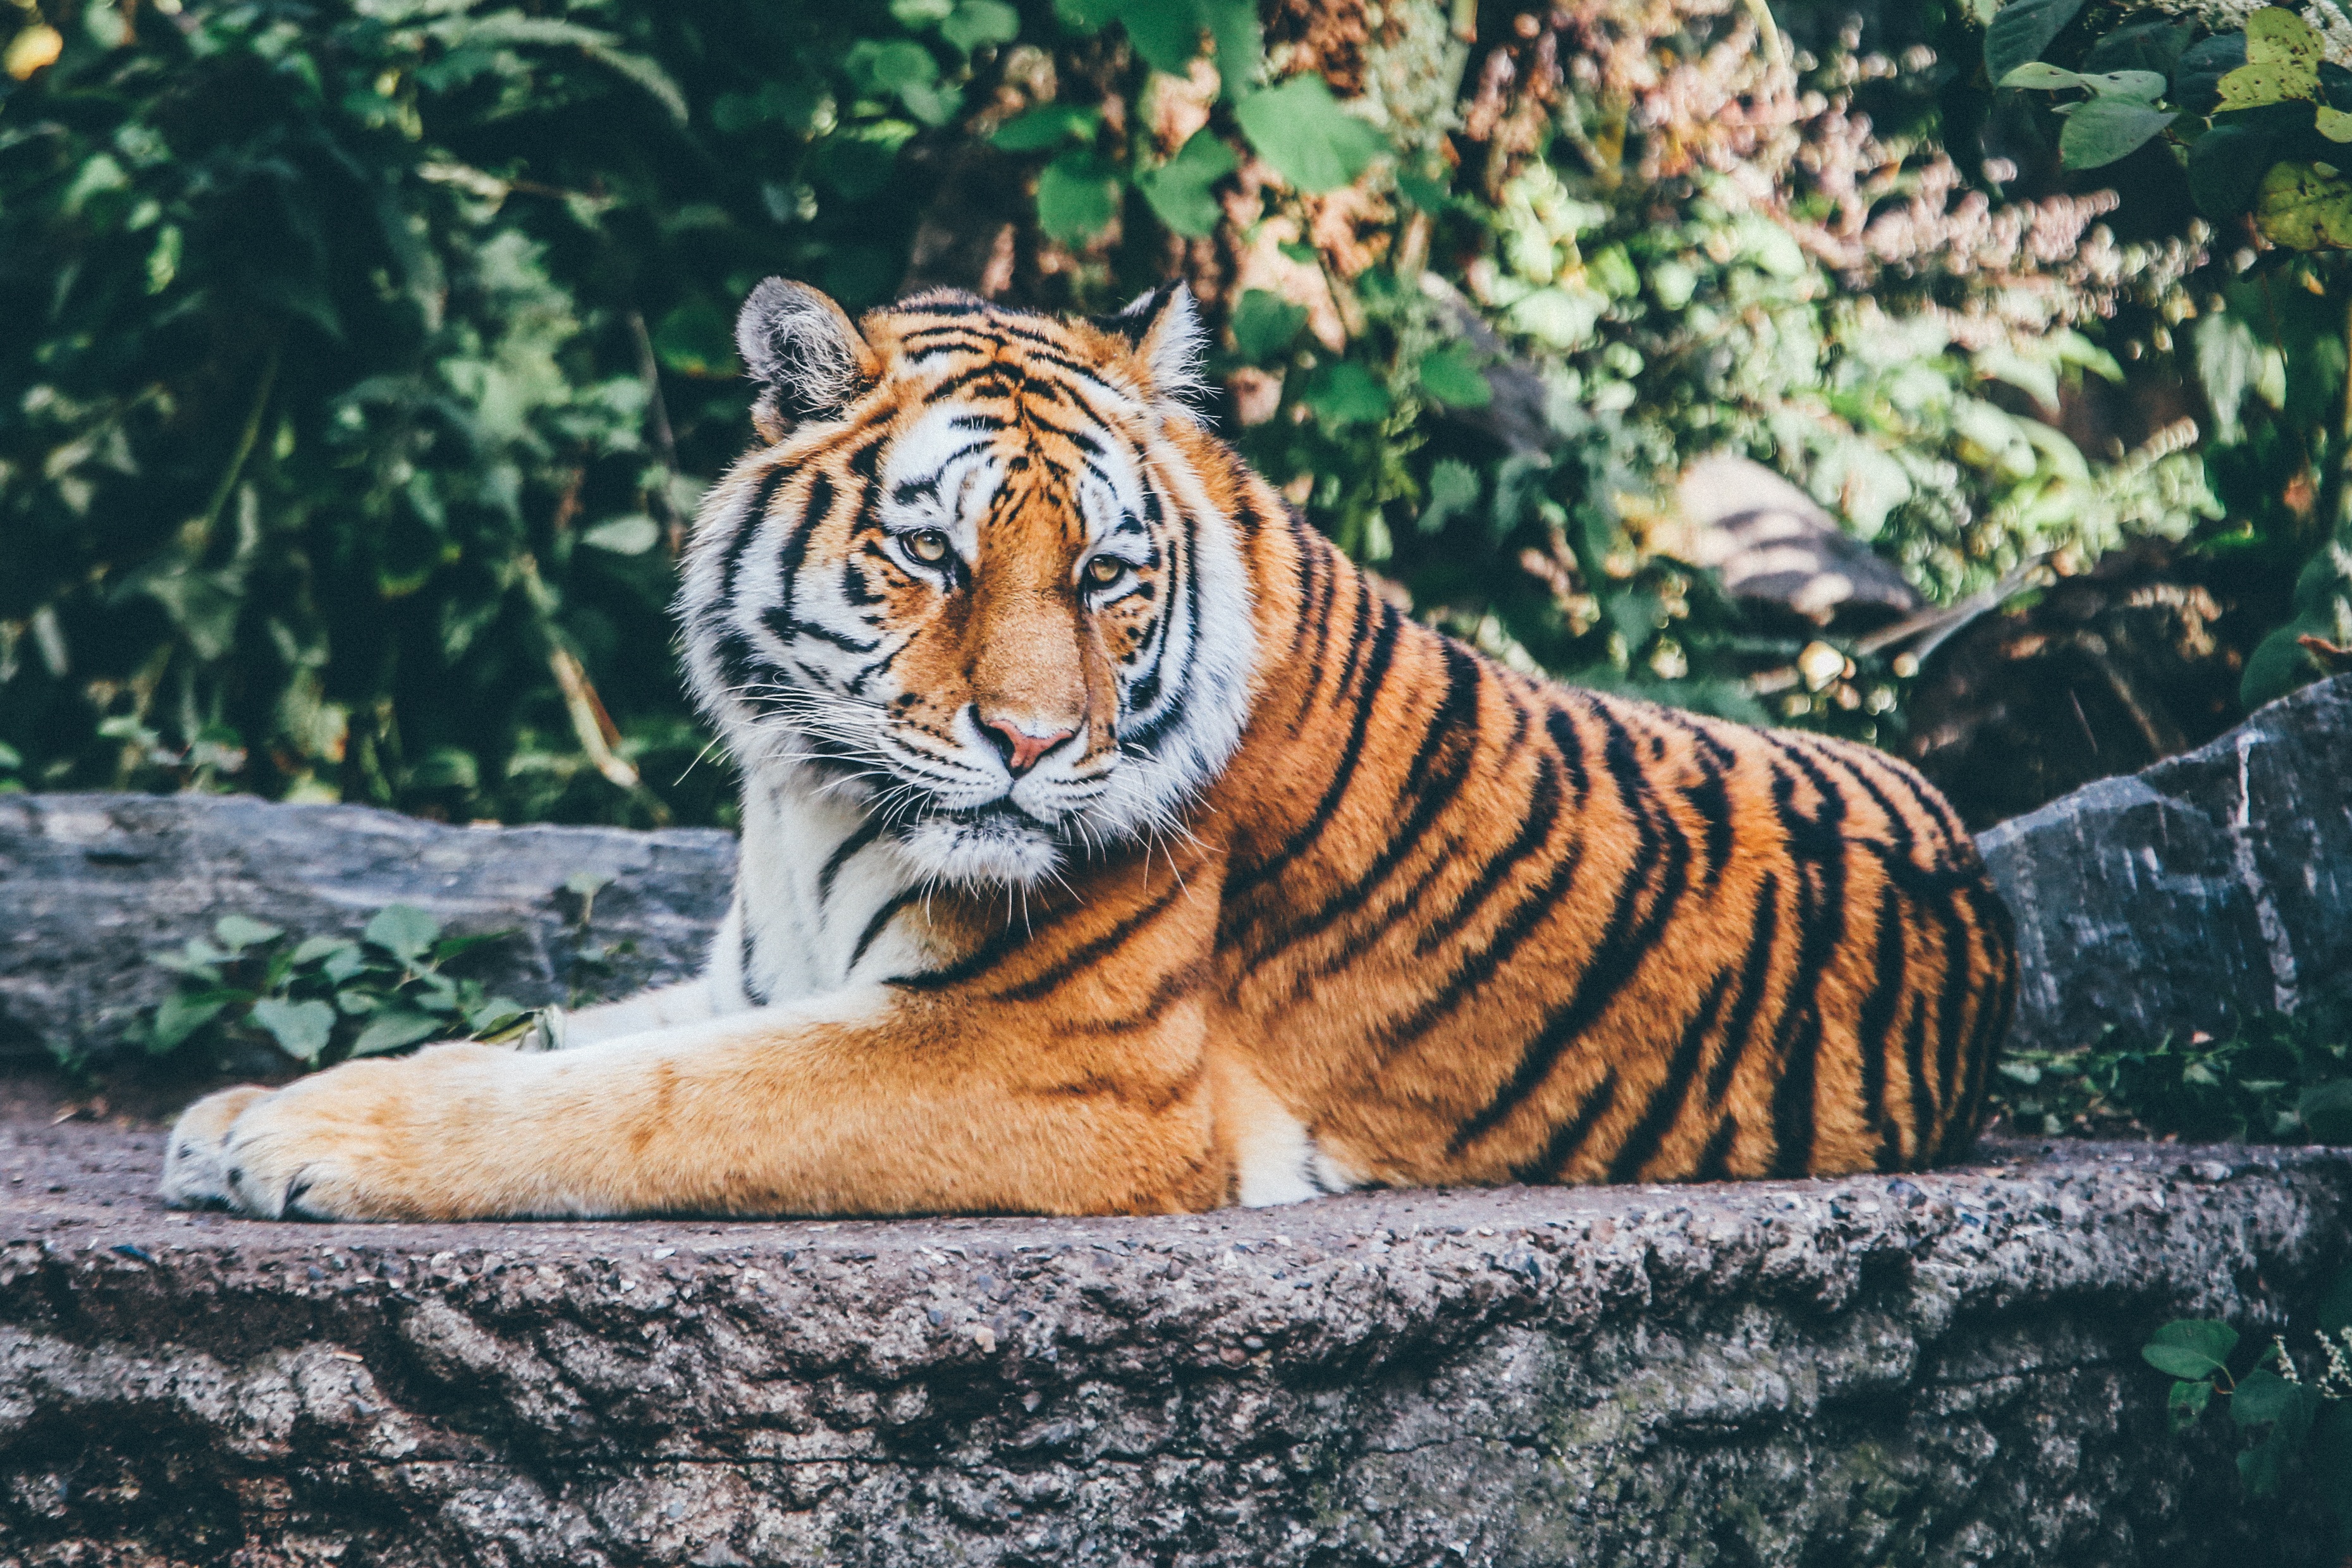
animal, wildlife, zoo, mammal, fauna, big cat, tiger, vertebrate, safari, big cats, wild cat, cat like mammal